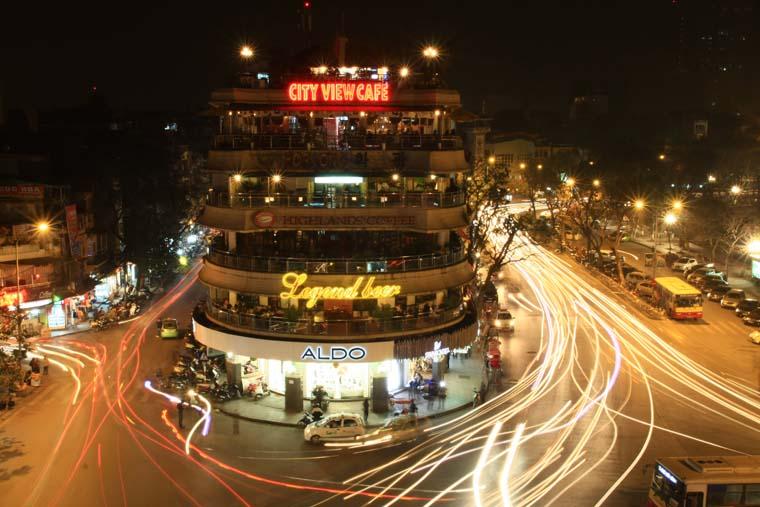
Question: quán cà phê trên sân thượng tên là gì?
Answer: city view cafe